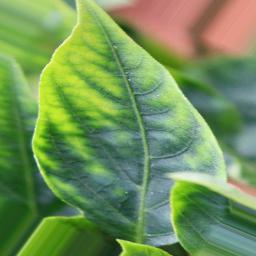
Label: mites_and_trips